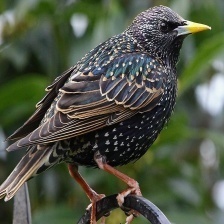
Species: COMMON STARLING
Scientific name: STURNUS VULGARIS